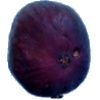
Label: fig